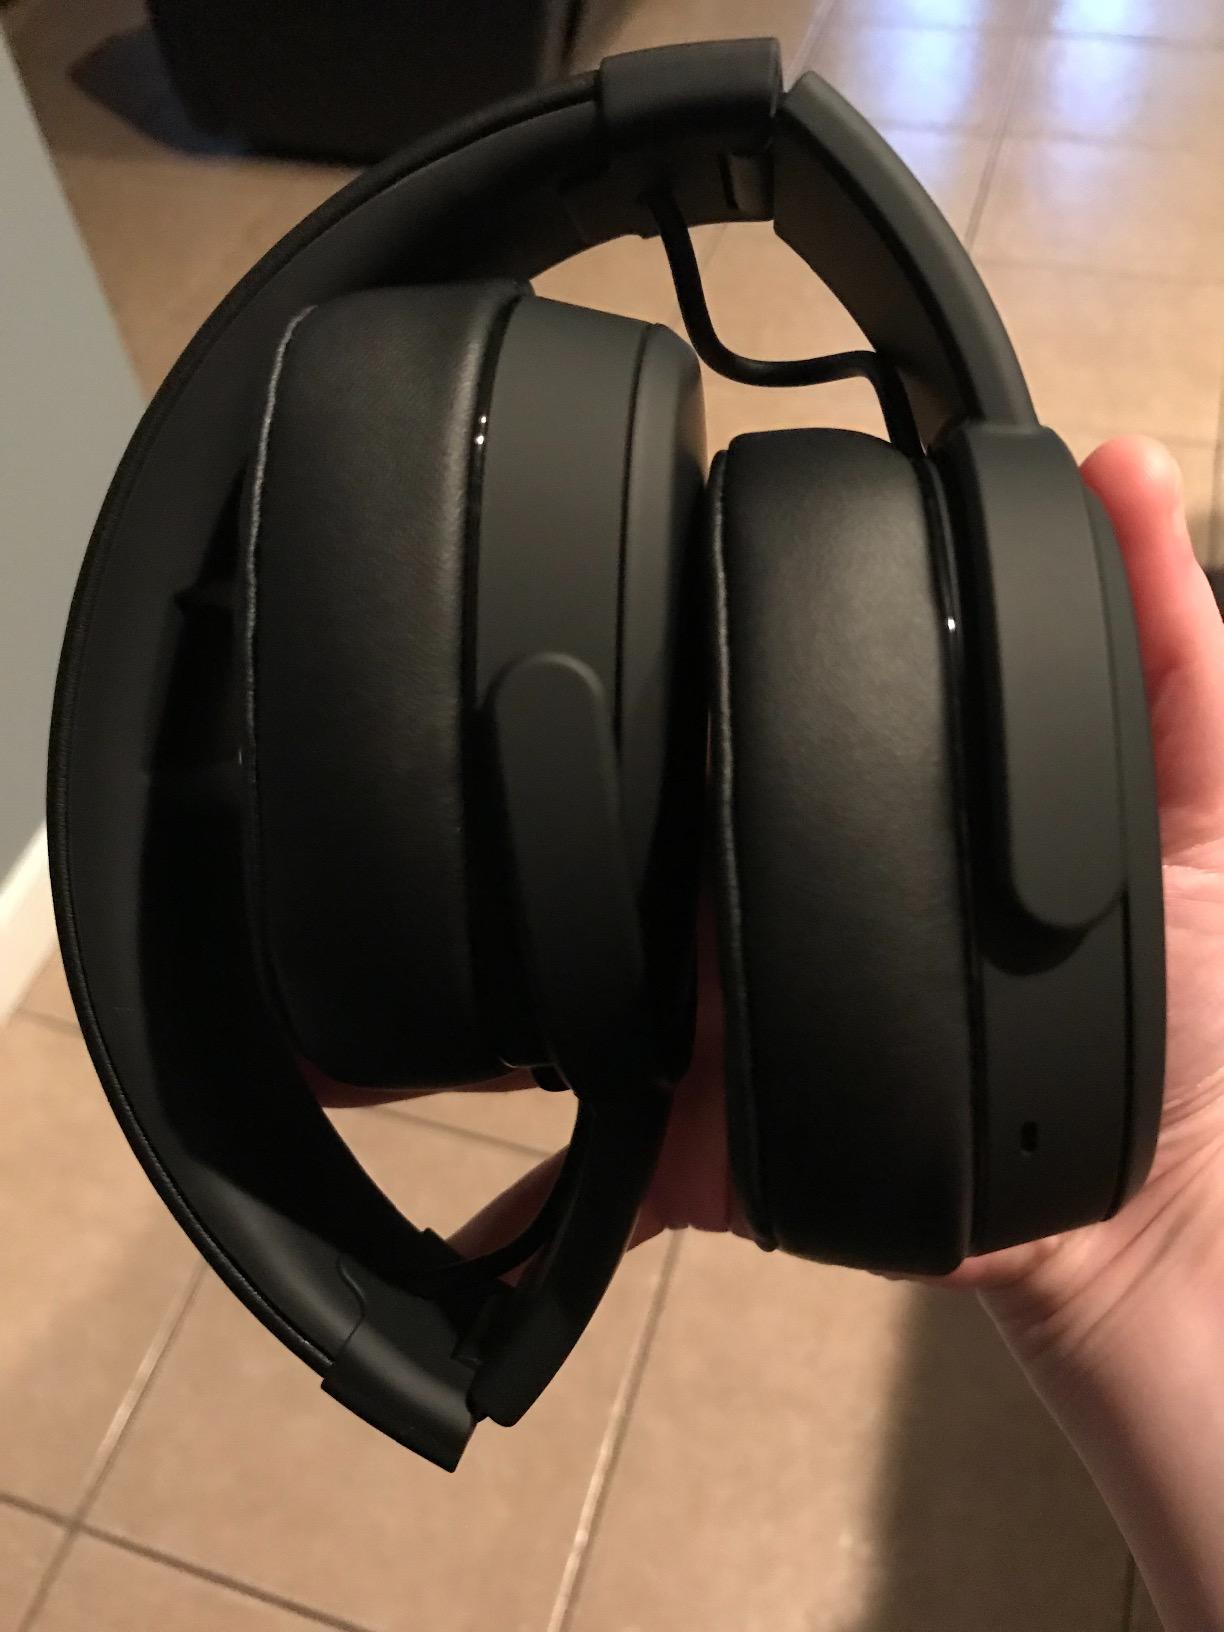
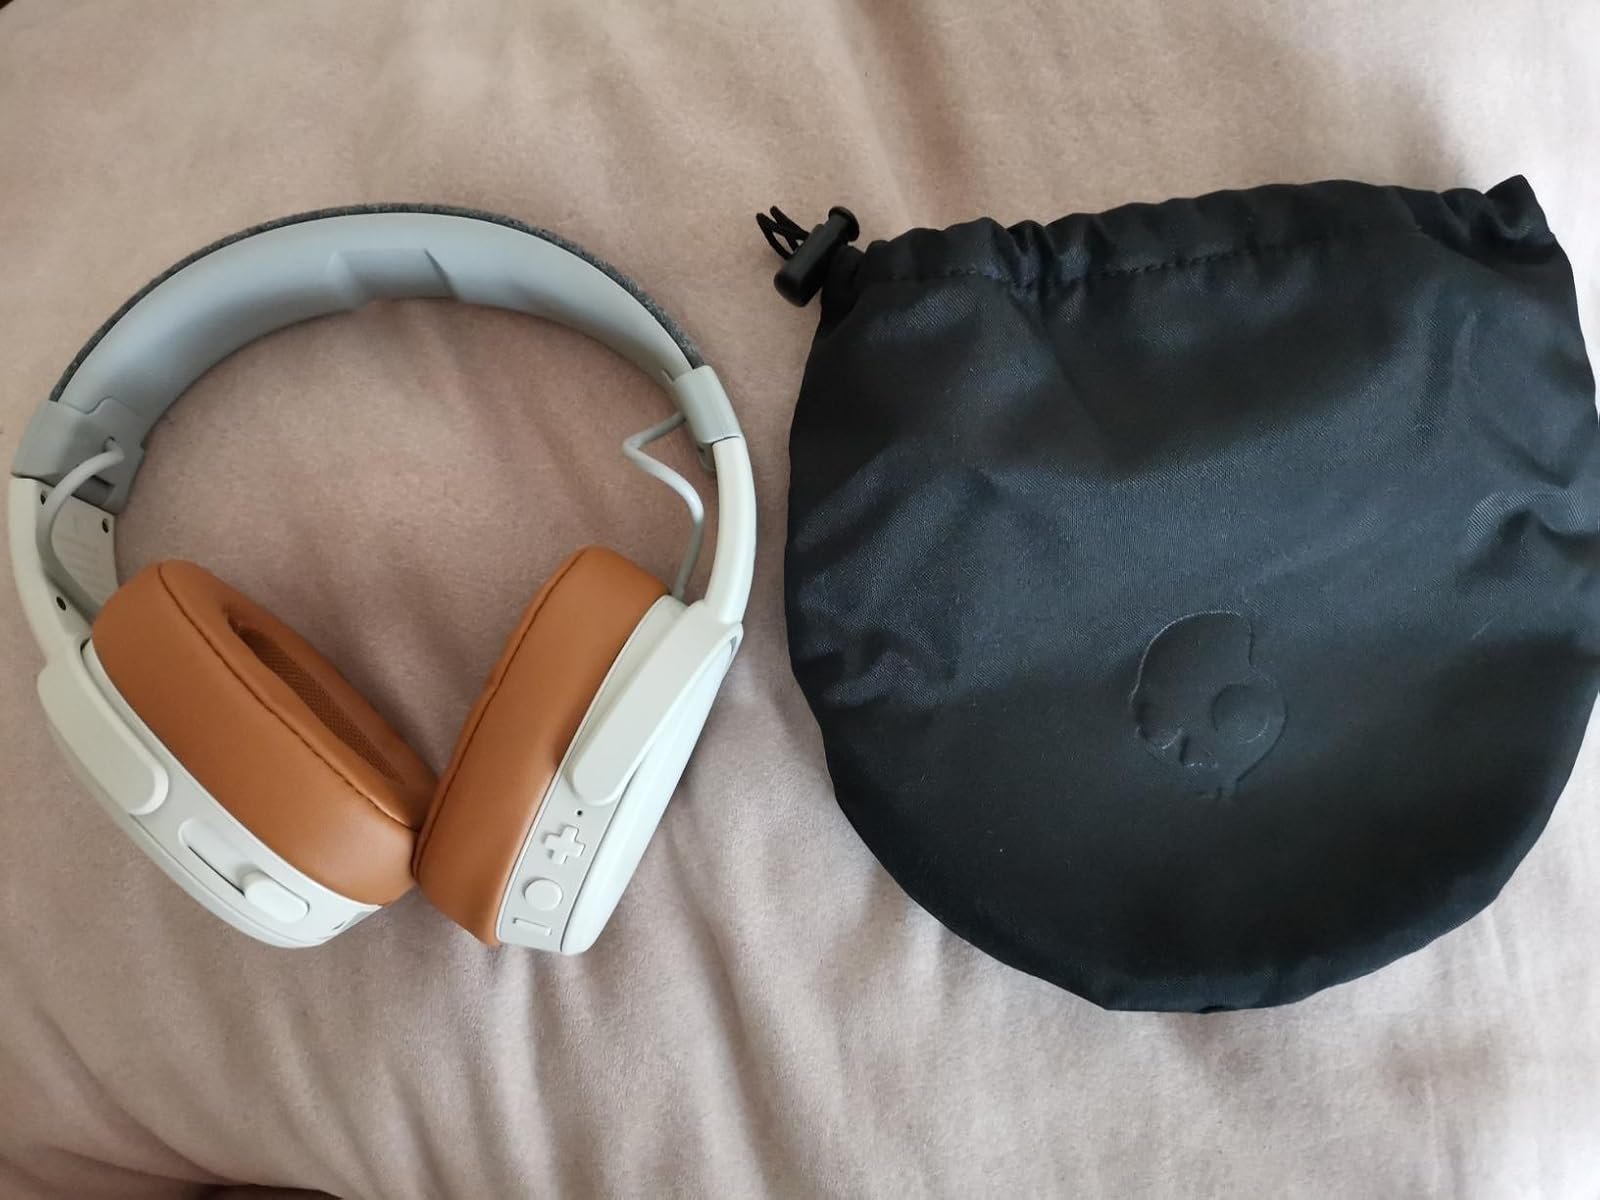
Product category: headphones
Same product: no